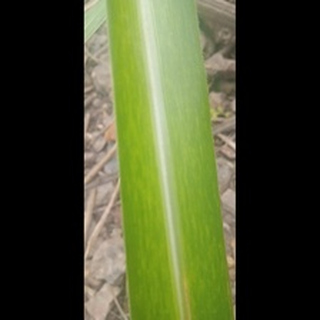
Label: sugarcane_mosaic